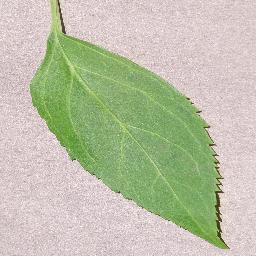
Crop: cherry
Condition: (including_sour)_healthy